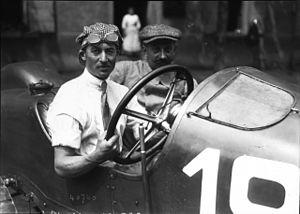
Jules Goux, dit Julo, né le 6 avril 1885 à Valentigney et mort le 6 mars 1965 à Mirmande, est un pilote automobile français. En 1913, il devient le premier pilote européen à remporter les 500 miles d'Indianapolis, épreuve à laquelle il participe à cinq reprises y compris pendant la Première Guerre mondiale.